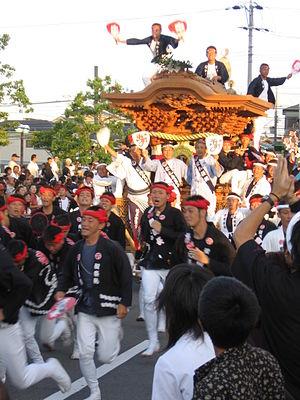
Photo prise lors du Kishiwada danjiri Matsuri (photo personnelle de l'auteur)
Les matsuri sont des festivals et fêtes populaires traditionnels japonais qui se déroulent dans pratiquement toutes les localités. La plupart d'entre eux sont liés à une célébration religieuse, le plus souvent shinto. On peut y jouer, manger, boire ou acheter des spécialités locales dans des baraques.